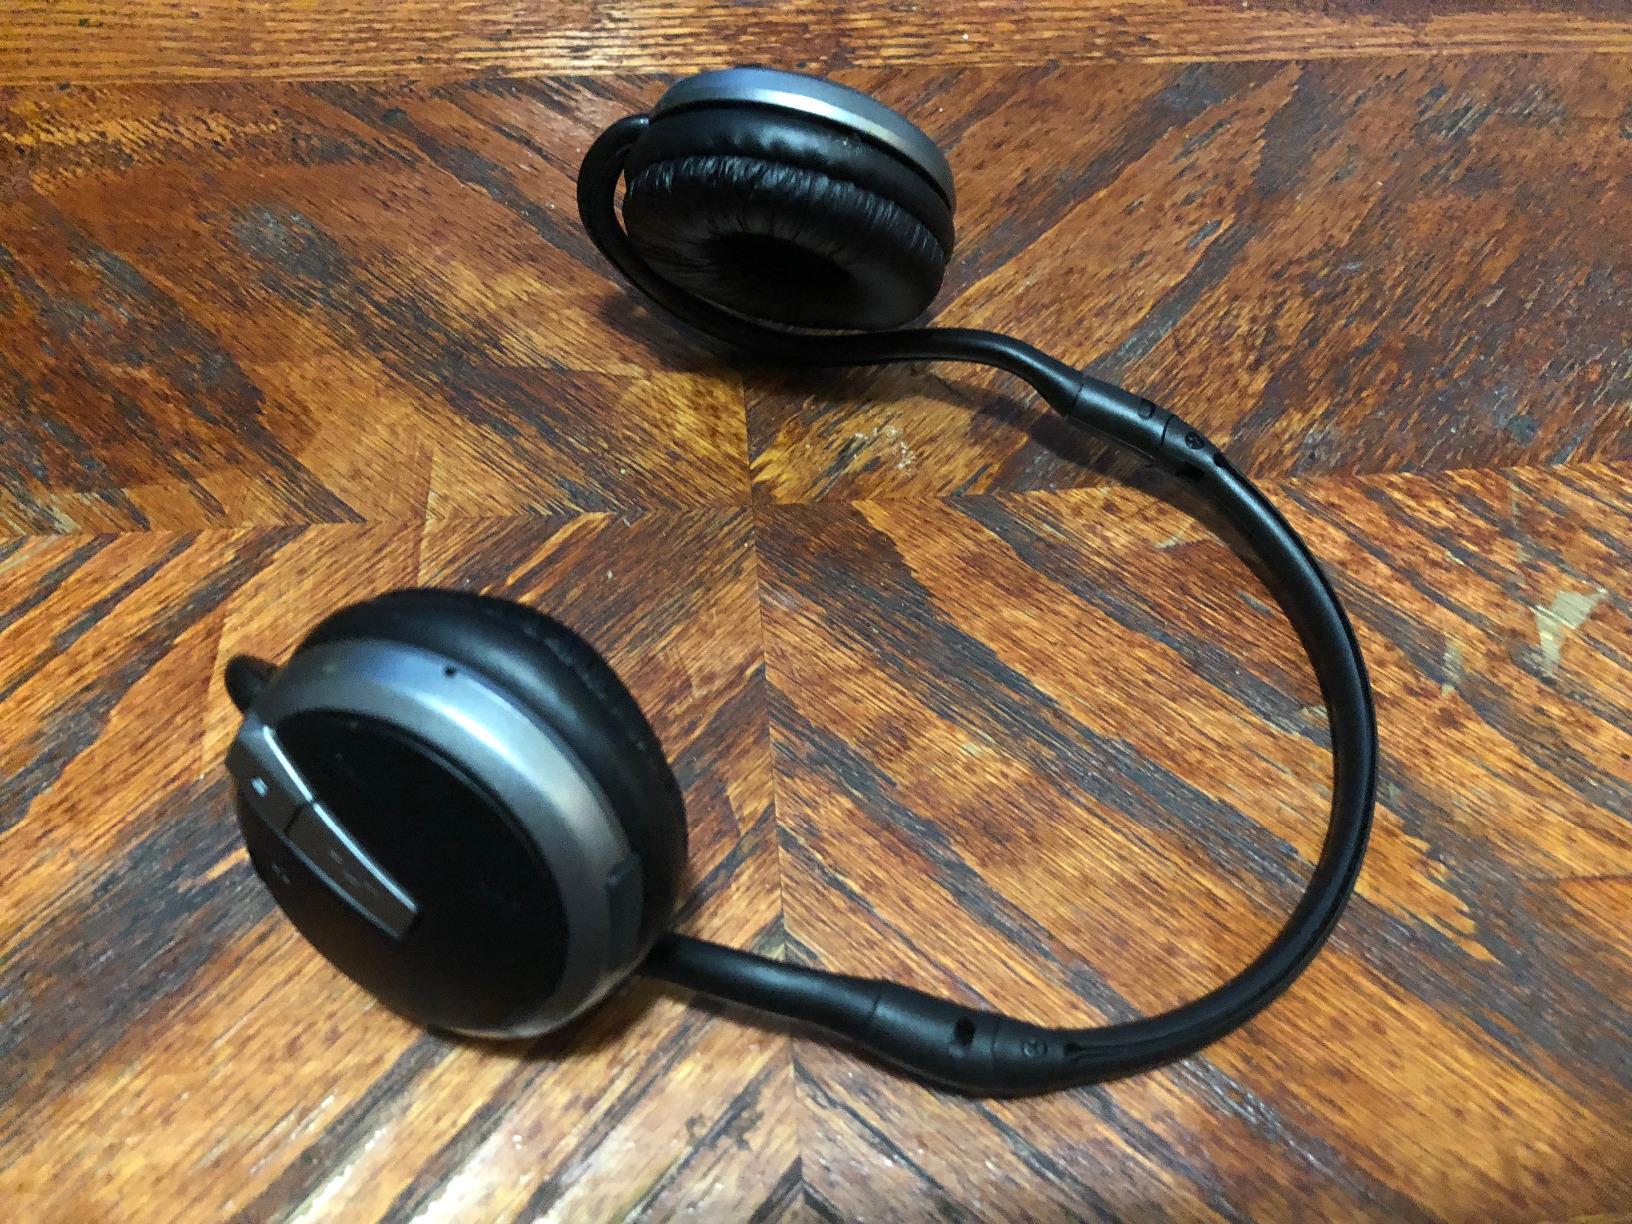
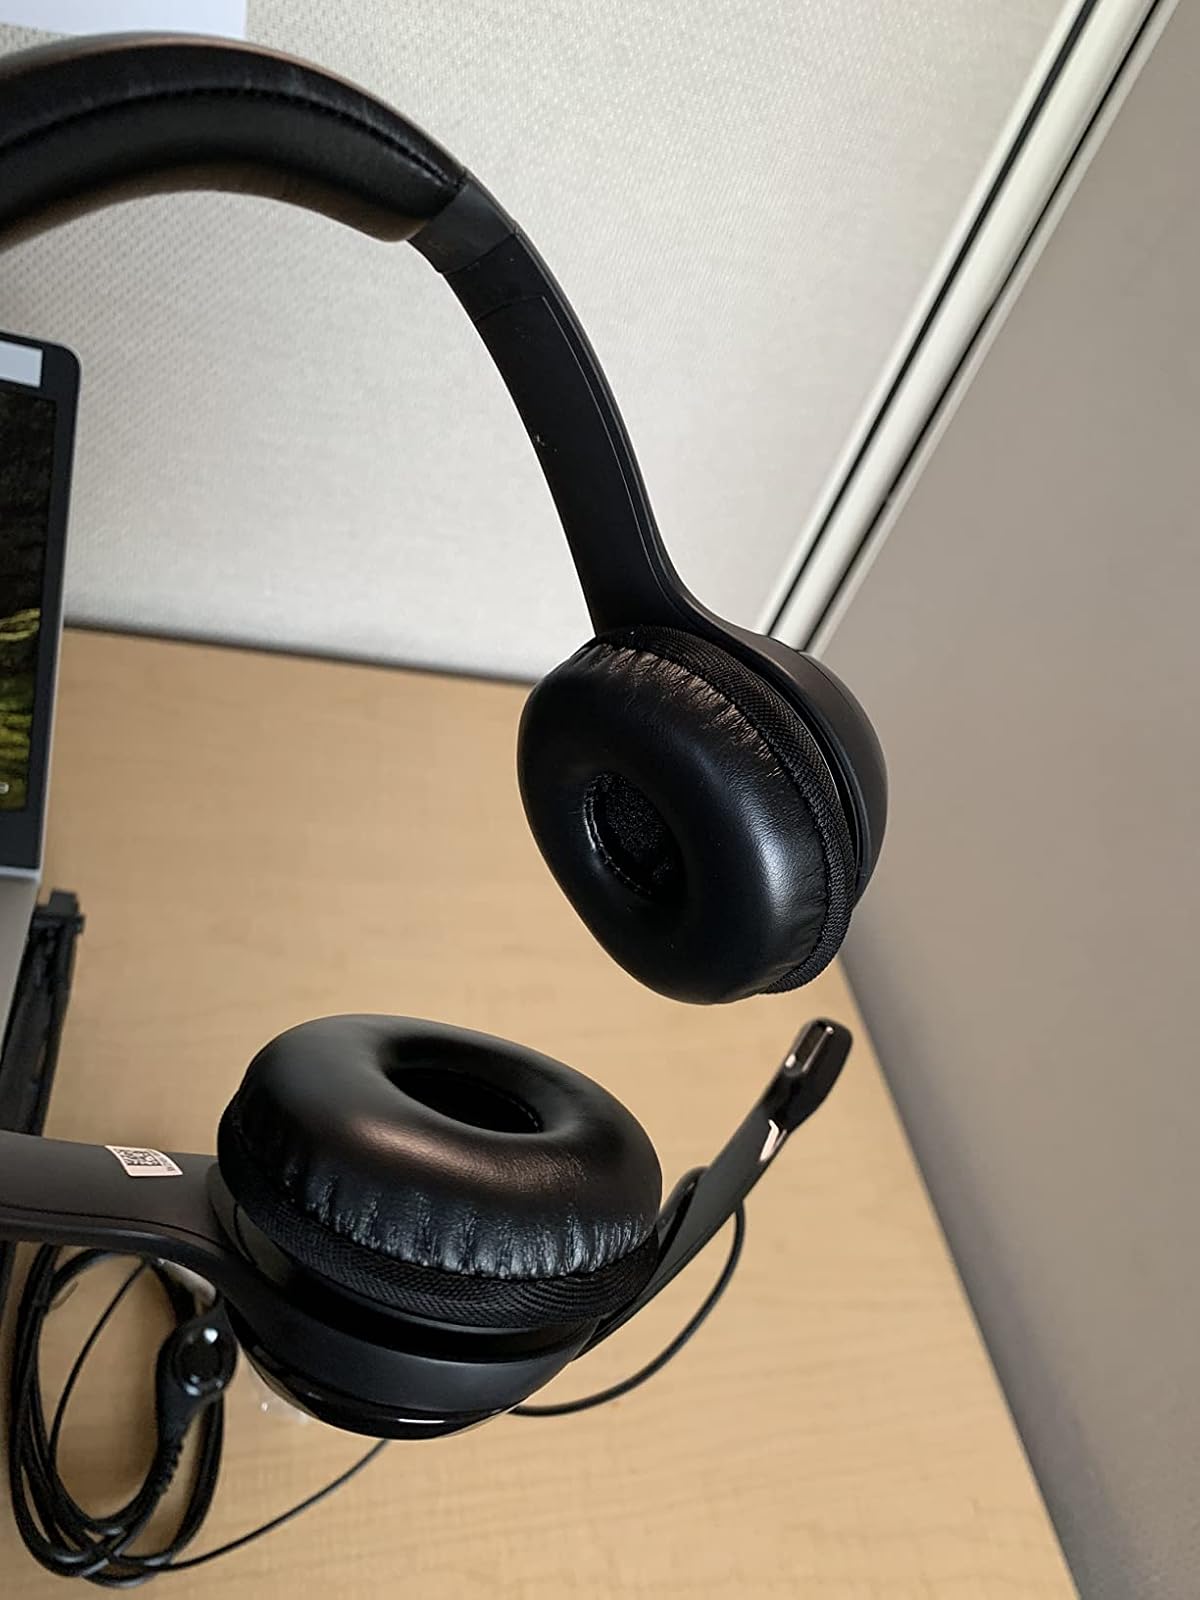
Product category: headphones
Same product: no